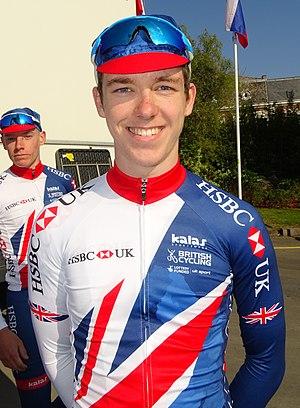
Reportage réalisé le dimanche 9 avril à l'occasion du départ du Paris-Roubaix juniors 2017 à Saint-Amand-les-Eaux, France.
Rhys Britton, né le 13 mai 1999, est un coureur cycliste britannique, spécialiste de la piste. Il est membre de l'équipe Wales Racing Academy.